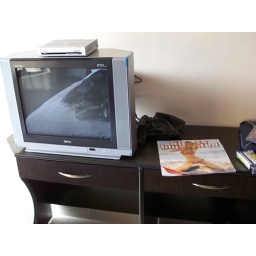
My TV in my bedroom with Marisa and the girls...